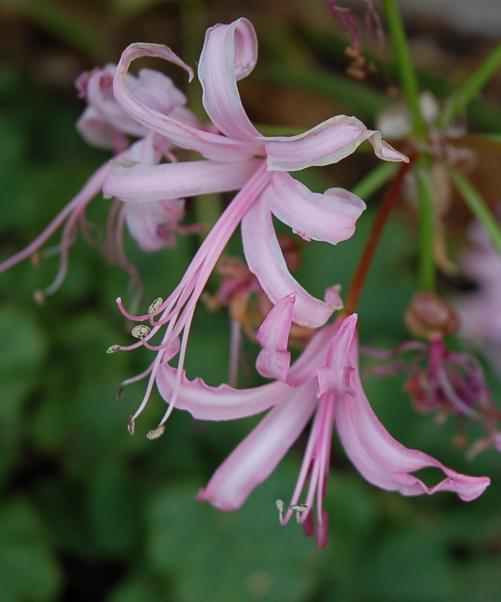
Label: cape flower